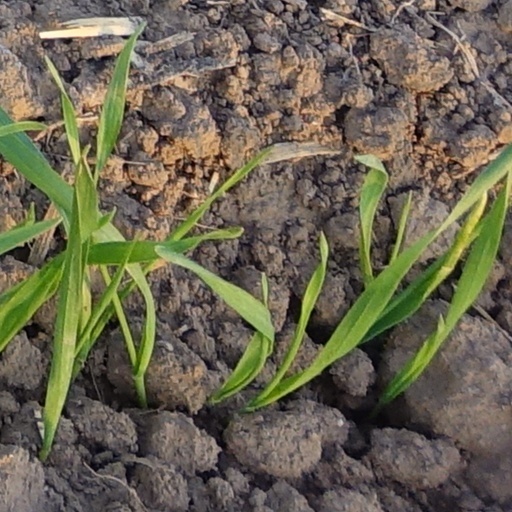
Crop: wheat